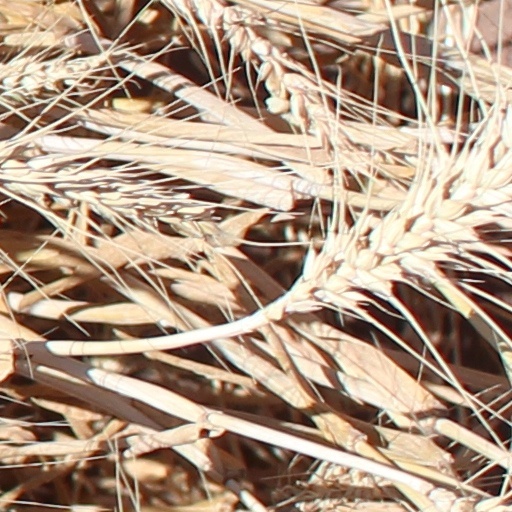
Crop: wheat